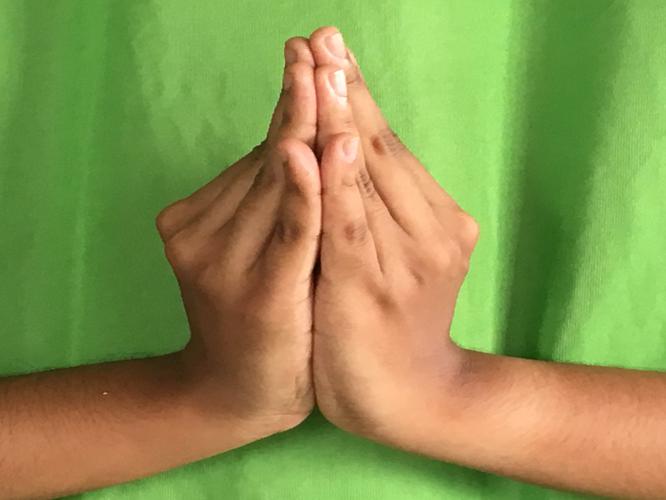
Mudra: Kapotham
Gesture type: double_hand